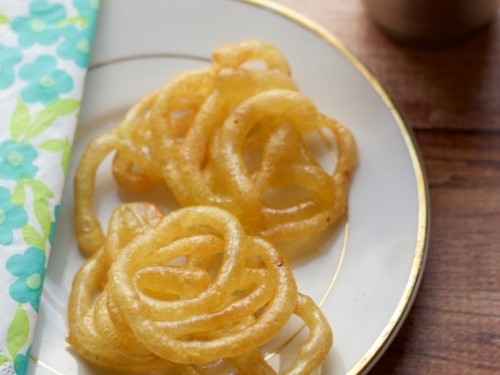
Dish: jalebi